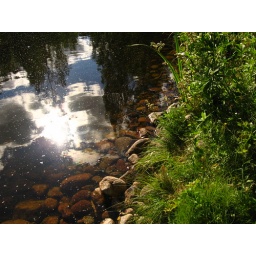
18 July 06 clouds and sun in a pond in Aulanko forest